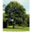
Label: oak_tree